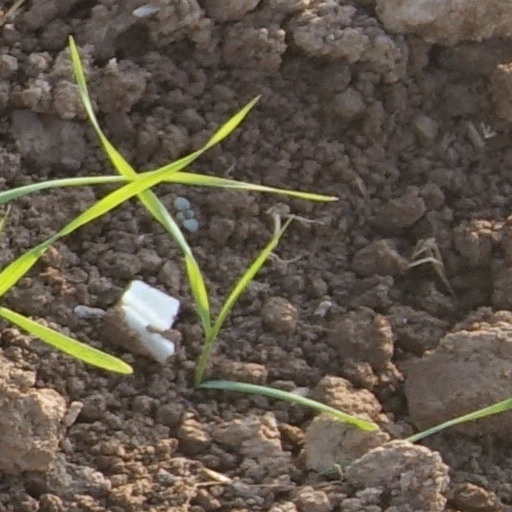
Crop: wheat